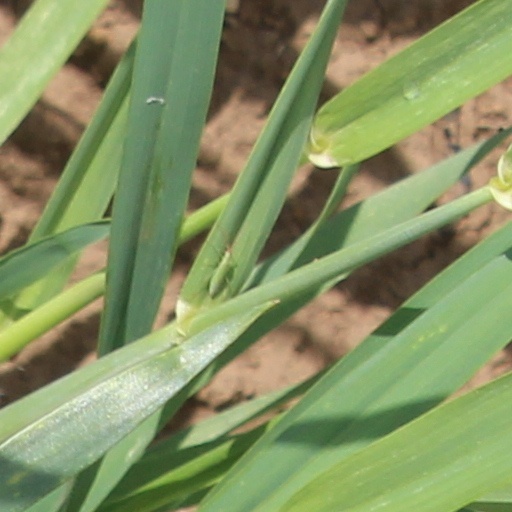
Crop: wheat